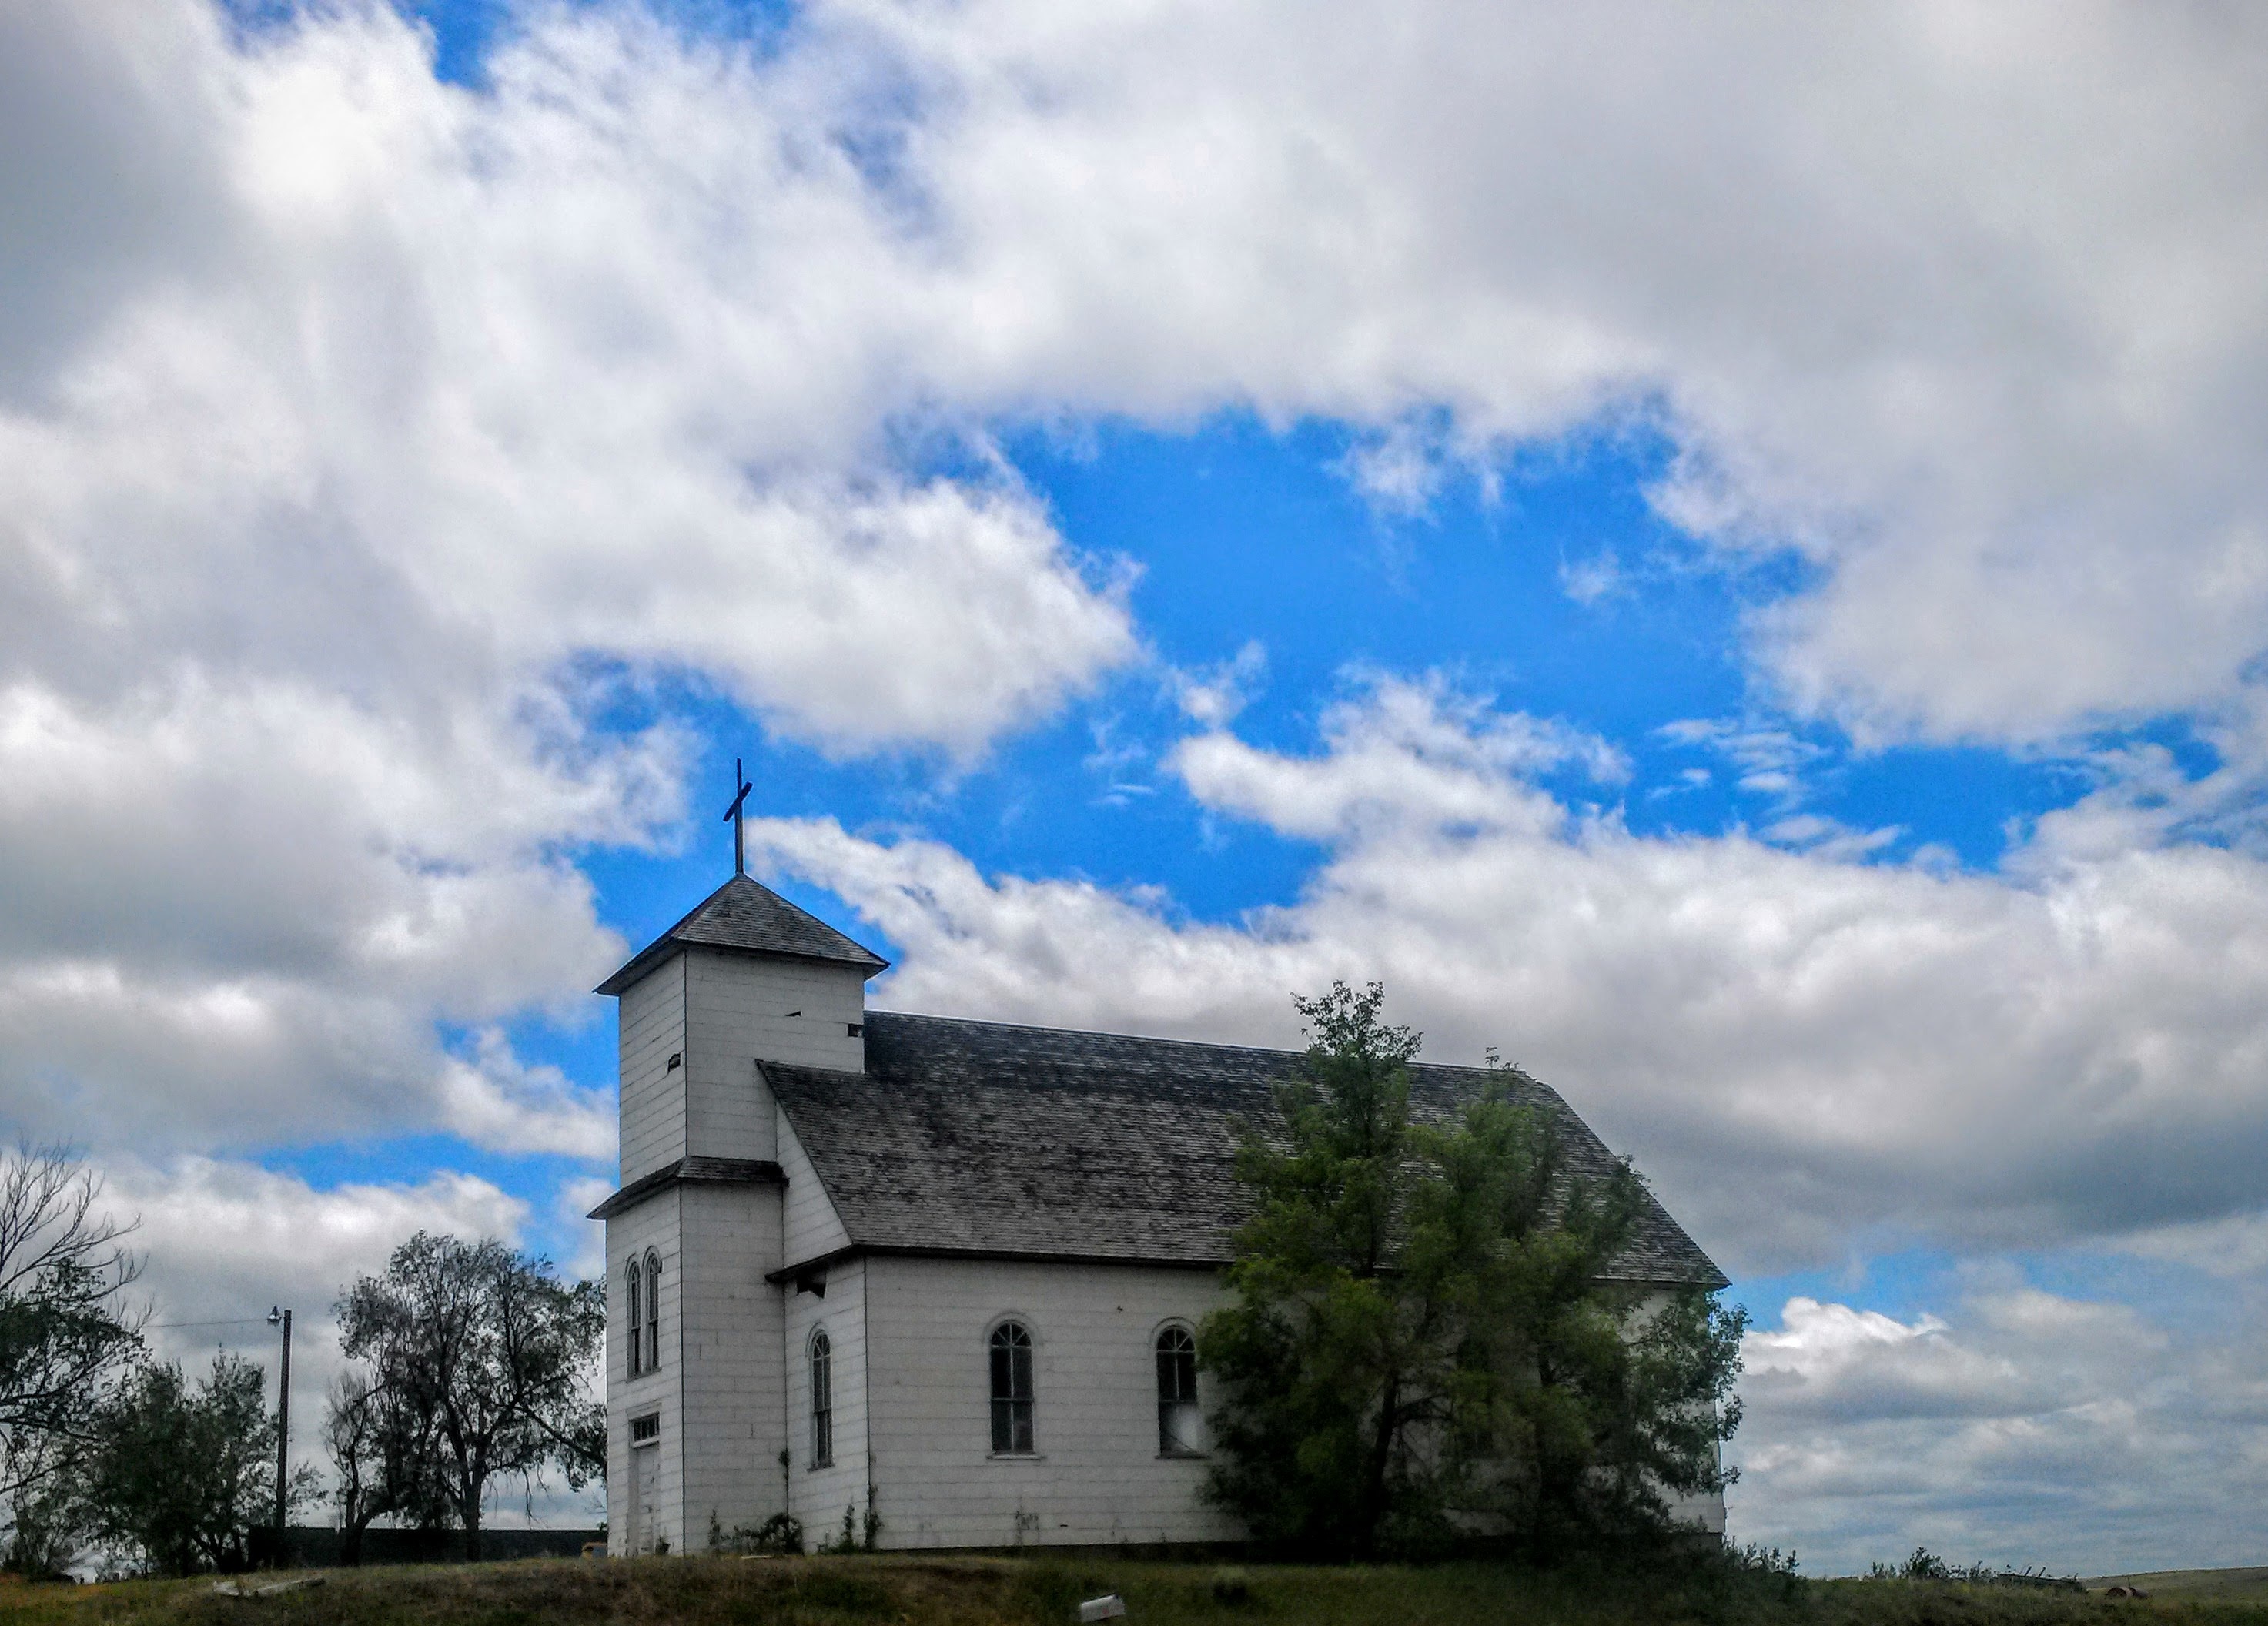
cloud, sky, house, tower, rural area, meteorological phenomenon